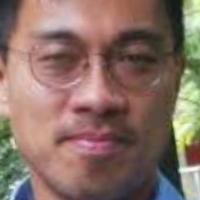
Age group: age 41-55